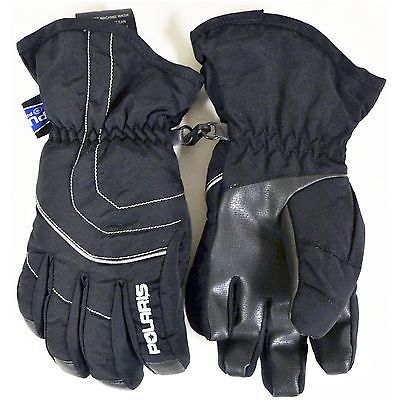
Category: toaster